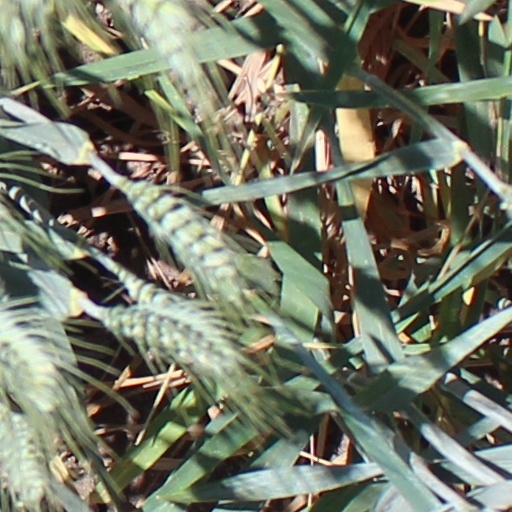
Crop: wheat